Teofan Živković

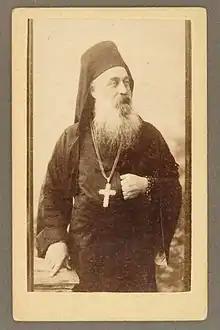
Теофан Живковић

Teofan Živković also spelled Theophan Živković (Secular name Božidar; Sremski Karlovci, 1825 - Plaški, 21 November 1890) was the Bishop of the Serbian Orthodox Eparchy of Gornji Karlovac from 1874 to 1890.